Henry Goldfinch

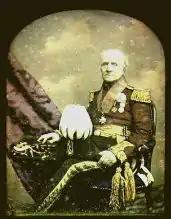
Goldfinch in about 1853

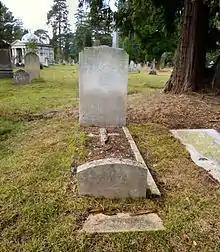
The grave of Sir Henry Goldfinch is one of the earliest in Brookwood Cemetery

Lieutenant-General Sir Henry Goldfinch (24 November 1781 – 21 November 1854) was an officer in the Royal Engineers who served during the Peninsular War of 1807 to 1814, ending his career as one of the colonels commandant of the Corps of Royal Engineers. He was appointed a Companion of the Order of the Bath (CB) in 1815 and a Knight Commander of the Order of the Bath (KCB) in 1852.